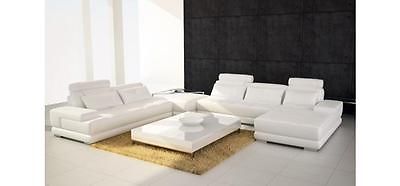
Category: sofa